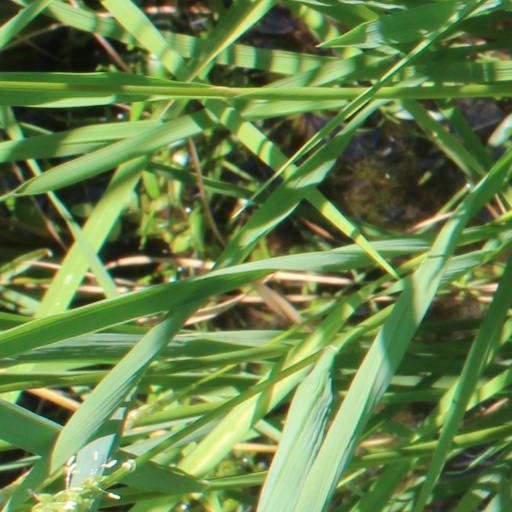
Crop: rice